Theotonius of Coimbra

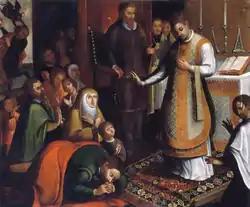
Saint Theotonius celebrates Mass before King Afonso I of Portugal.

Theotonius was a trusted advisor of Portugal's first king, Afonso Henriques (ruled 1139–85). The king attributed his success at the Battle of Ourique to the prayers of Theotonius, who was thus able to persuade the king to release Mozarabic Christians captured during forays into land held by the Moors.